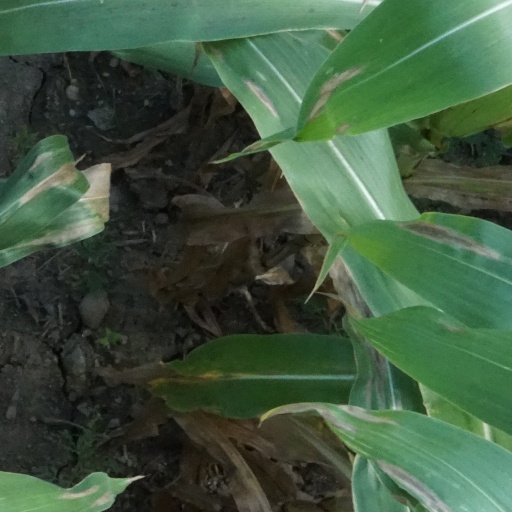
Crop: maize; corn